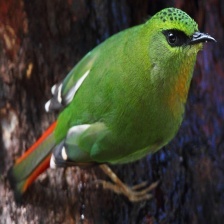
Species: FIRE TAILLED MYZORNIS
Scientific name: MYZORNIS PYRRHOURA